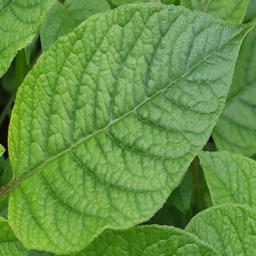
Etiqueta: Sana